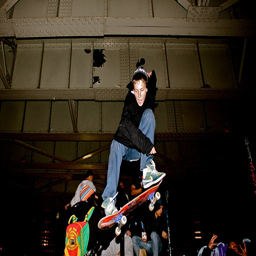
A boy doing aerial tricks on his skateboard.
A young boy doing tricks on a skateboard.
Skateboarder performing an amazing trick while airborne in an indoor arena..
A skate boarder catches some air during a trick.
A  boy on a skateboard caught in mid jump.